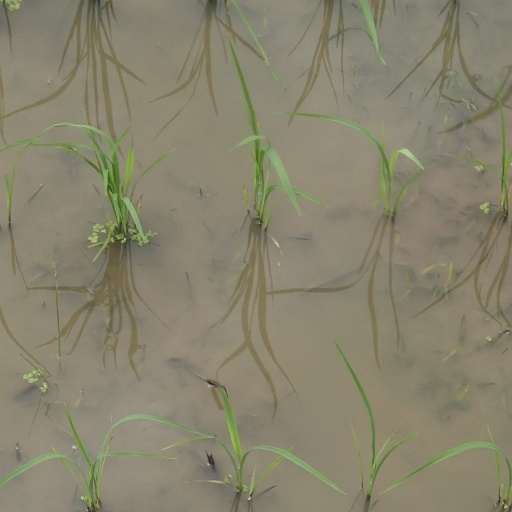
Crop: rice